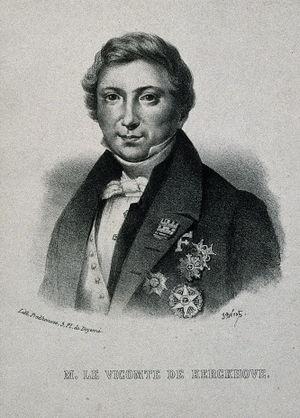
L’Ancien Ordre de Saint Georges, aussi nommé l'Ordre des Quatre Empereurs ou Ordre d’Ancienne Noblesse est un ordre historique et laïc de chevalerie.